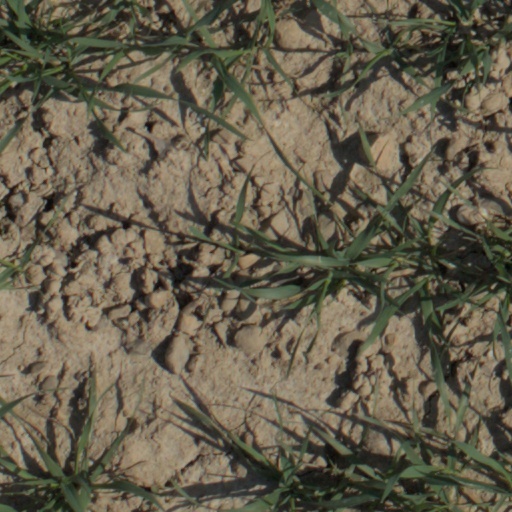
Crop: wheat